History of cycling infrastructure

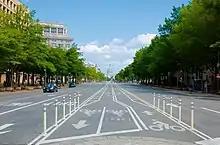
Center lanes on Pennsylvania Avenue looking toward the U.S. Capitol

The 1980s saw the start of experimental cycle route projects in Danish towns such as Århus, Odense and Herning, and the beginning of a large programme of cycle facilities construction as part of a "bicycle masterplan" in the Netherlands. Following the "bicycle boom" of the early 1980s, German towns began revisiting the concept.